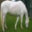
Label: horse